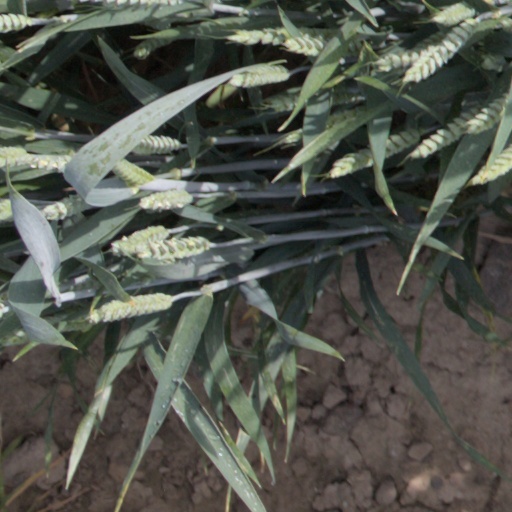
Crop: wheat